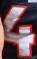
Number: 4